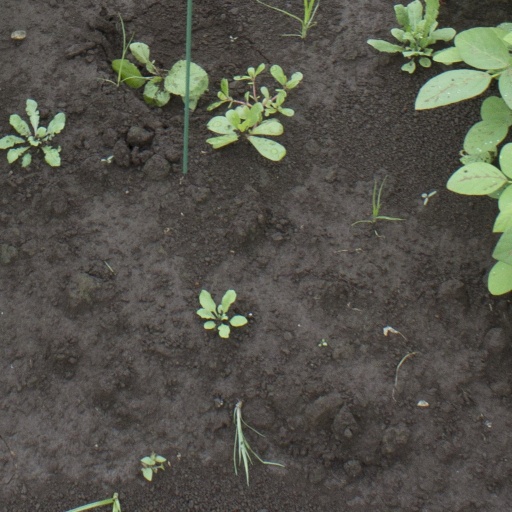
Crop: soybean